Stedinger Crusade

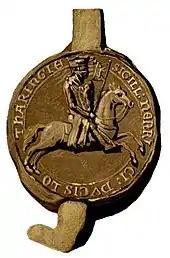
Seal of Henry I of Brabant, commander of the crusader army in 1234.

Among those who joined the new army were dukes Henry I of Brabant and Henry IV of Limburg, counts Floris IV of Holland, Otto II of Guelders, Dietrich V of Cleves, William IV of Jülich, Otto I of Oldenburg, Henry III of Wildeshausen and Louis of Ravensberg, the lords of Breda and Scholen and several barons from the county of Flanders. All of these named men were related to the counts of Oldenburg. The overall leader was the duke of Brabant. According to the "Sächsische Weltchronik", it numbered 40,000 men; in reality it was probably closer to 8,000.